Mikveh

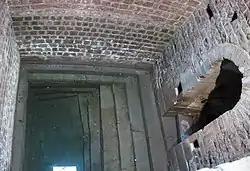
Pool of a medieval mikveh in Speyer, dating back to 1128

Rabbi Aryeh Kaplan connects the laws of impurity to the narrative in the beginning of Genesis. According to Genesis, by eating of the fruit, Adam and Eve had brought death into the world. Kaplan points out that most of the laws of impurity relate to some form of death (or in the case of niddah the loss of a potential life). One who comes into contact with one of the forms of death must then immerse in water which is described in Genesis as flowing out of the Garden of Eden (the source of life) in order to cleanse oneself of this contact with death (and by extension of sin).